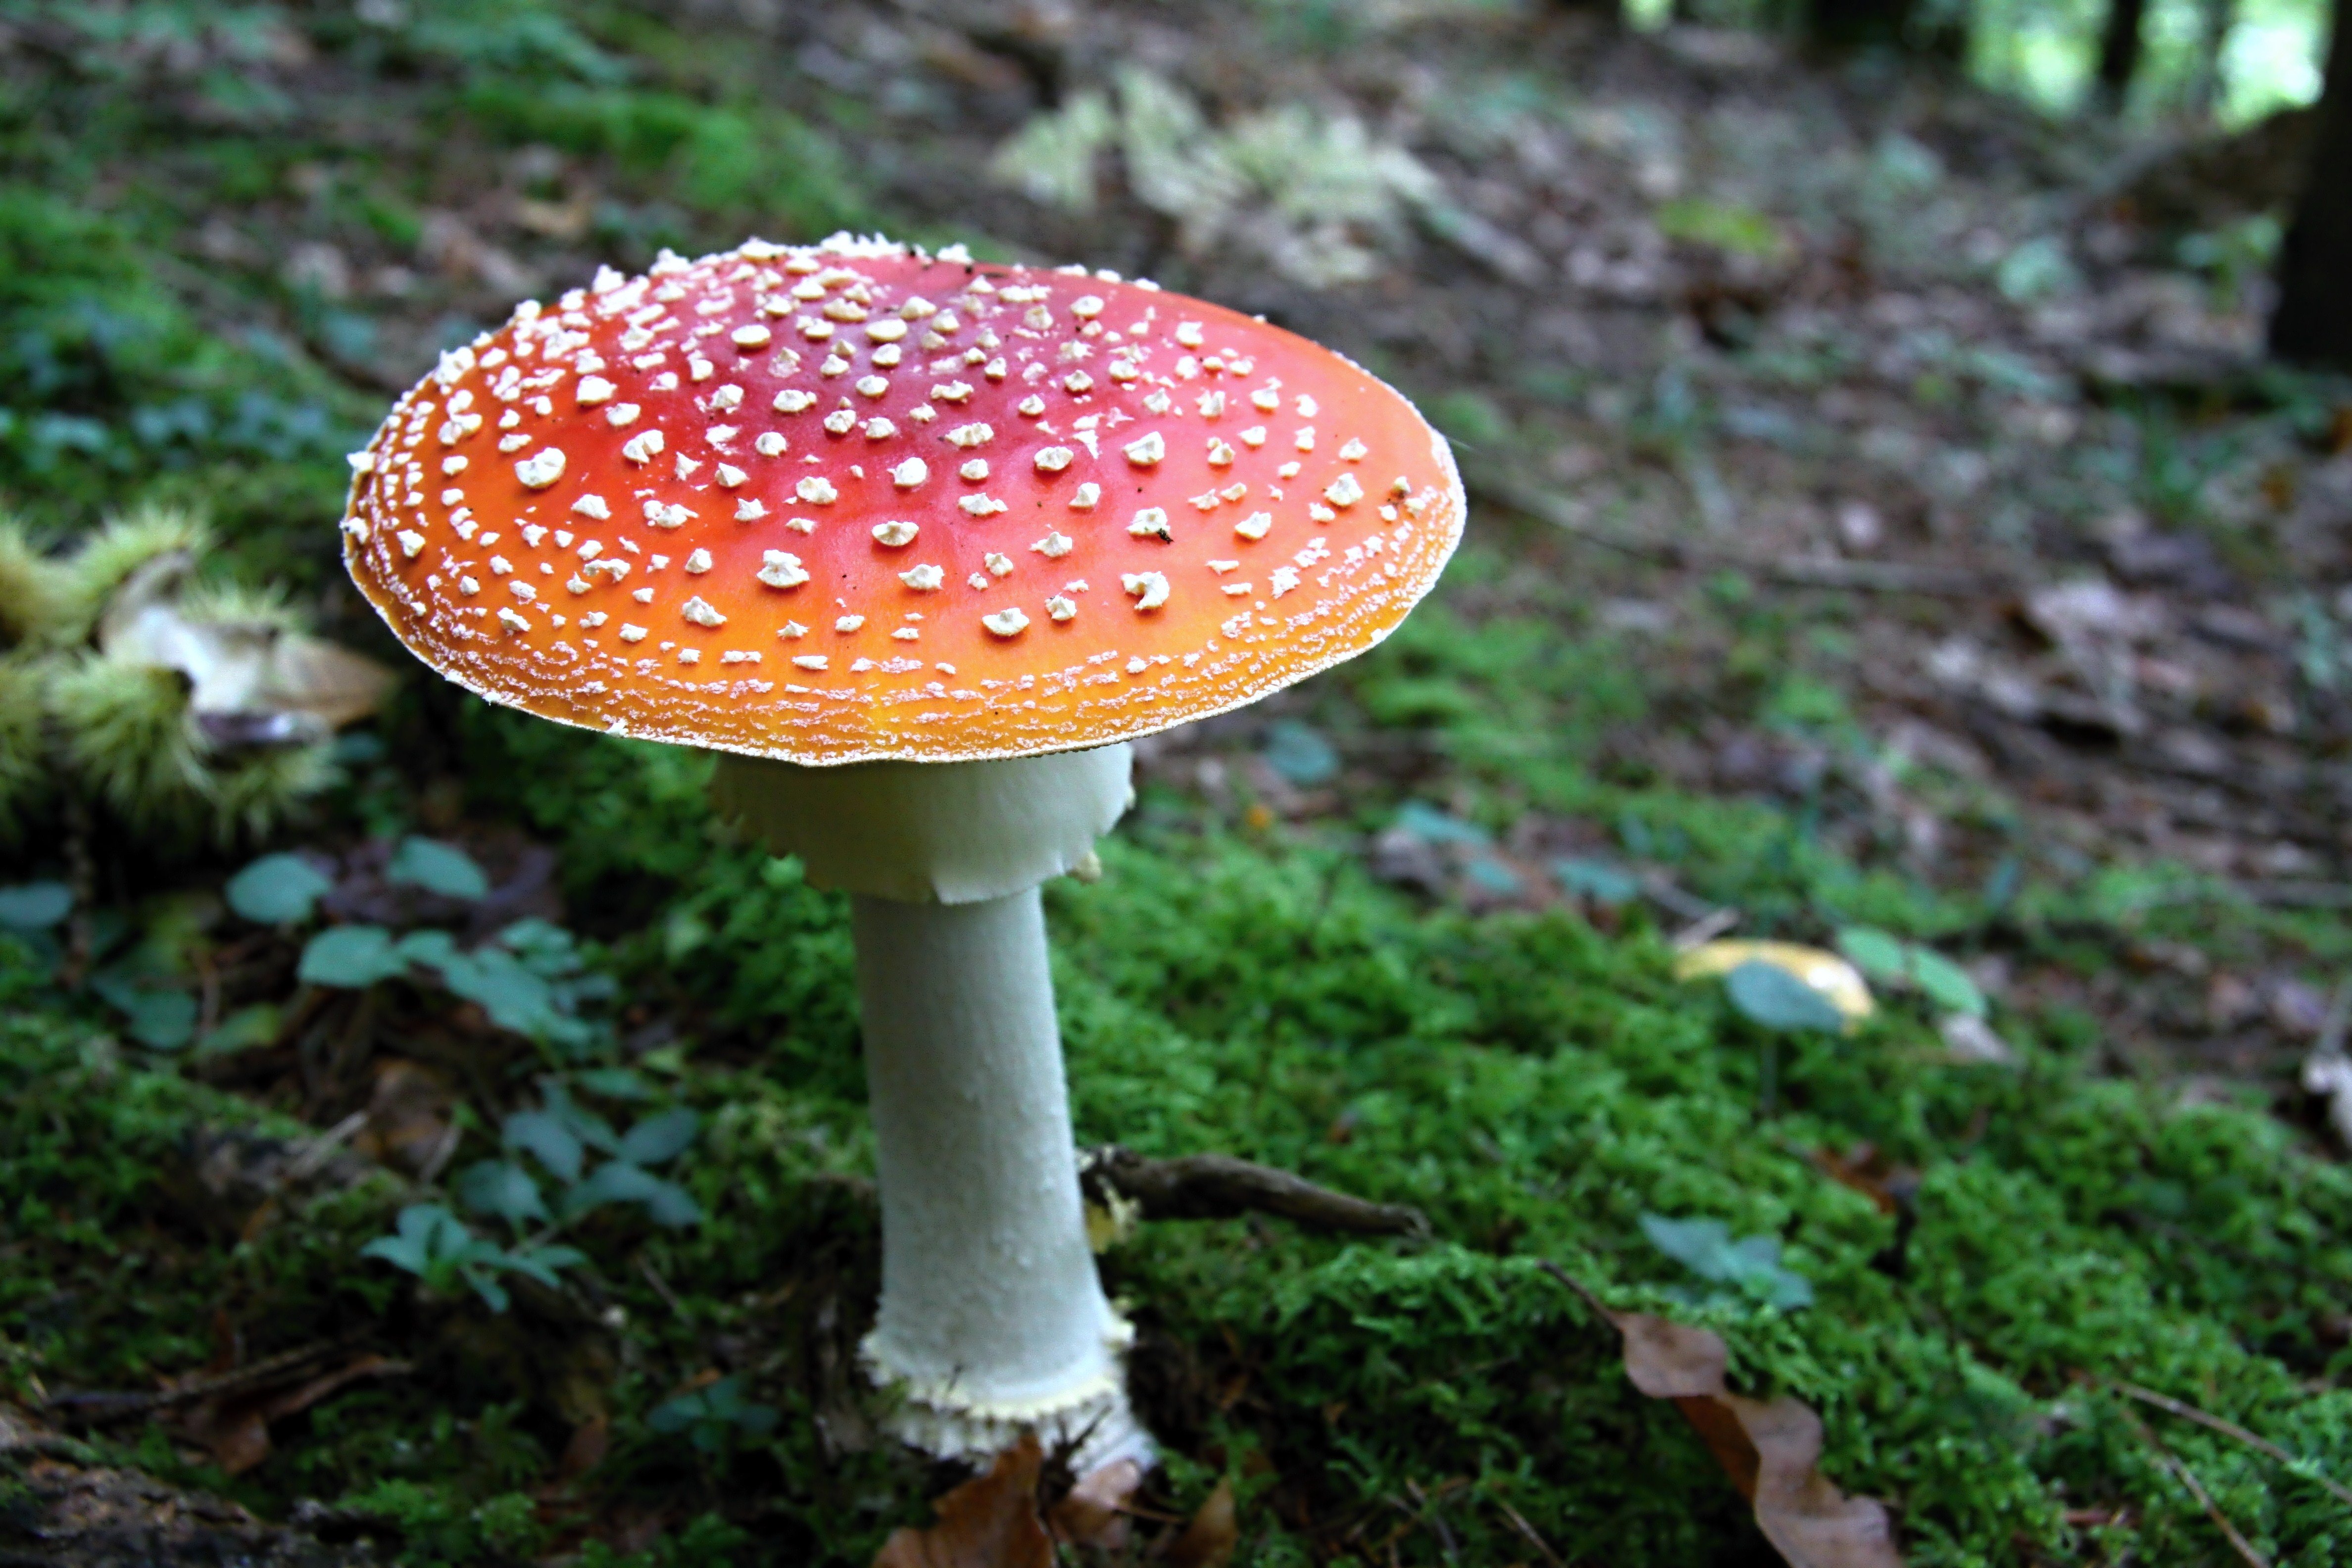
forest, leaf, autumn, soil, botany, mushroom, toadstool, flora, fungus, fly agaric, woodland, agaric, bolete, poisonous mushroom, amanita muscaria, red mushroom, edible mushroom, medicinal mushroom, penny bun, toxic mushroom, fly amanita